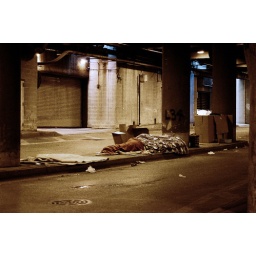
2 people sleeping in there home (distant)